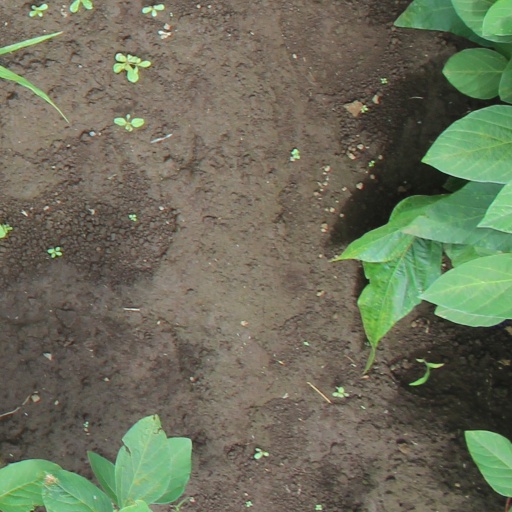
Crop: soybean